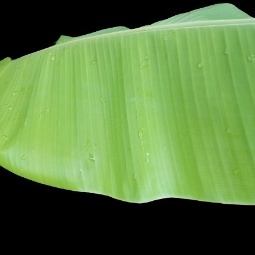
Label: Healthy